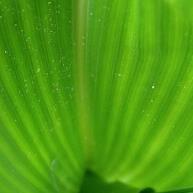
Crop: Maize
Condition: stripe-d